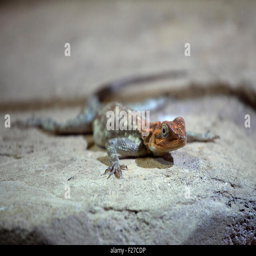
lizard sitting on a rock , shallow dof